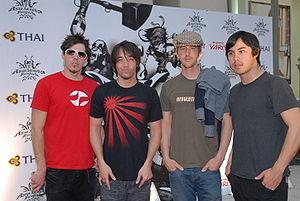
Hoobastank est un groupe de rock alternatif américain originaire de Agoura Hills, en Californie.
Christopher River Hesse, né le 26 janvier 1974 dans le comté de Humboldt en Californie, est le batteur du groupe de rock américain Hoobastank.